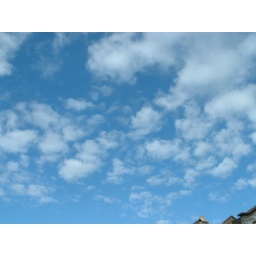
We'd seen the pig in the morning and this sky in the afternoon.